Founders Hall (Pittsfield, Maine)

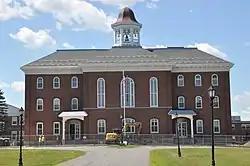

Founders Hall is the oldest building standing on the campus of the Maine Central Institute, a private high school in Pittsfield, Maine. Built in 1868-77 (the school was founded in 1866), it is an Italianate building of unusual architectural sophistication for rural Maine. The building was listed on the National Register of Historic Places in 1979. It is the centerpiece of the school's campus, housing classrooms, offices, and other facilities.